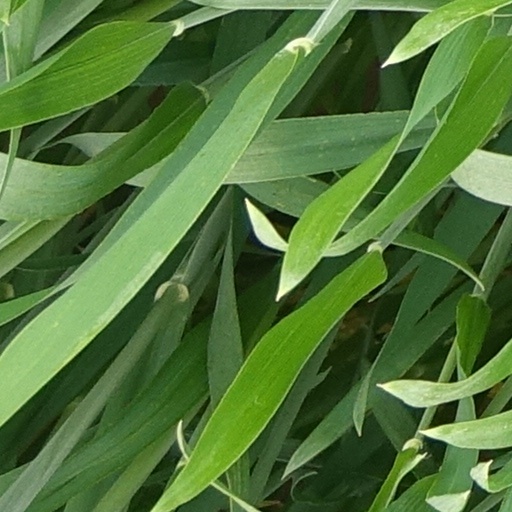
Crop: wheat